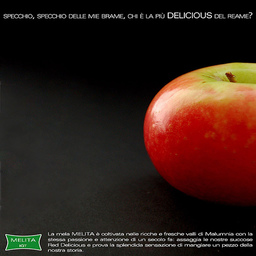
Label: Apple